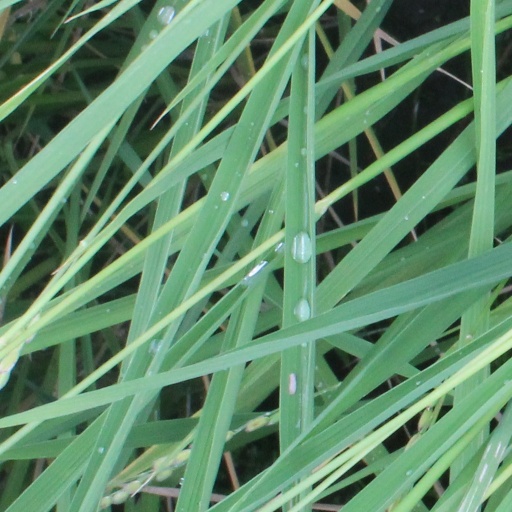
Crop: rice